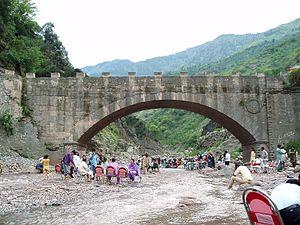
Cette liste de ponts du Pakistan a pour vocation de présenter une liste de ponts remarquables du Pakistan, tant par leurs caractéristiques dimensionnelles, que par leur intérêt architectural ou historique.